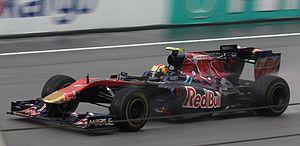
Le Grand Prix automobile de Malaisie 2010, disputé sur le circuit international de Sepang le 4 avril 2010, est la douzième édition du Grand Prix, la 823ᵉ épreuve du championnat du monde de Formule 1 courue depuis 1950 et la troisième manche du championnat 2010.